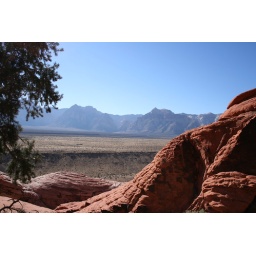
taken at red rock in nevada, this is the view from a lone tree that is growing out of the rock